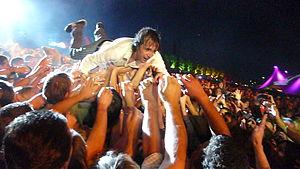
Cali en concert au Paléo 2008
Le slam est une action généralement observée dans les concerts punk, rock et metal, et qui consiste, pour une personne, à sauter ou à se laisser tomber depuis la scène et à se laisser porter par la foule, en étant allongée. Cette personne est ainsi portée à tour de rôle par les spectateurs à bras tendus, ce qui donne alors l'impression qu'elle navigue au-dessus de la foule.